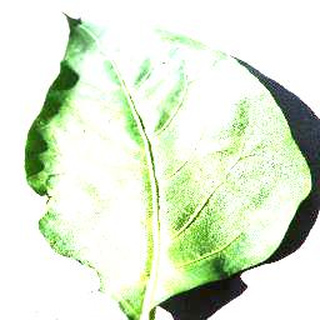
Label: healthy_bell_pepper